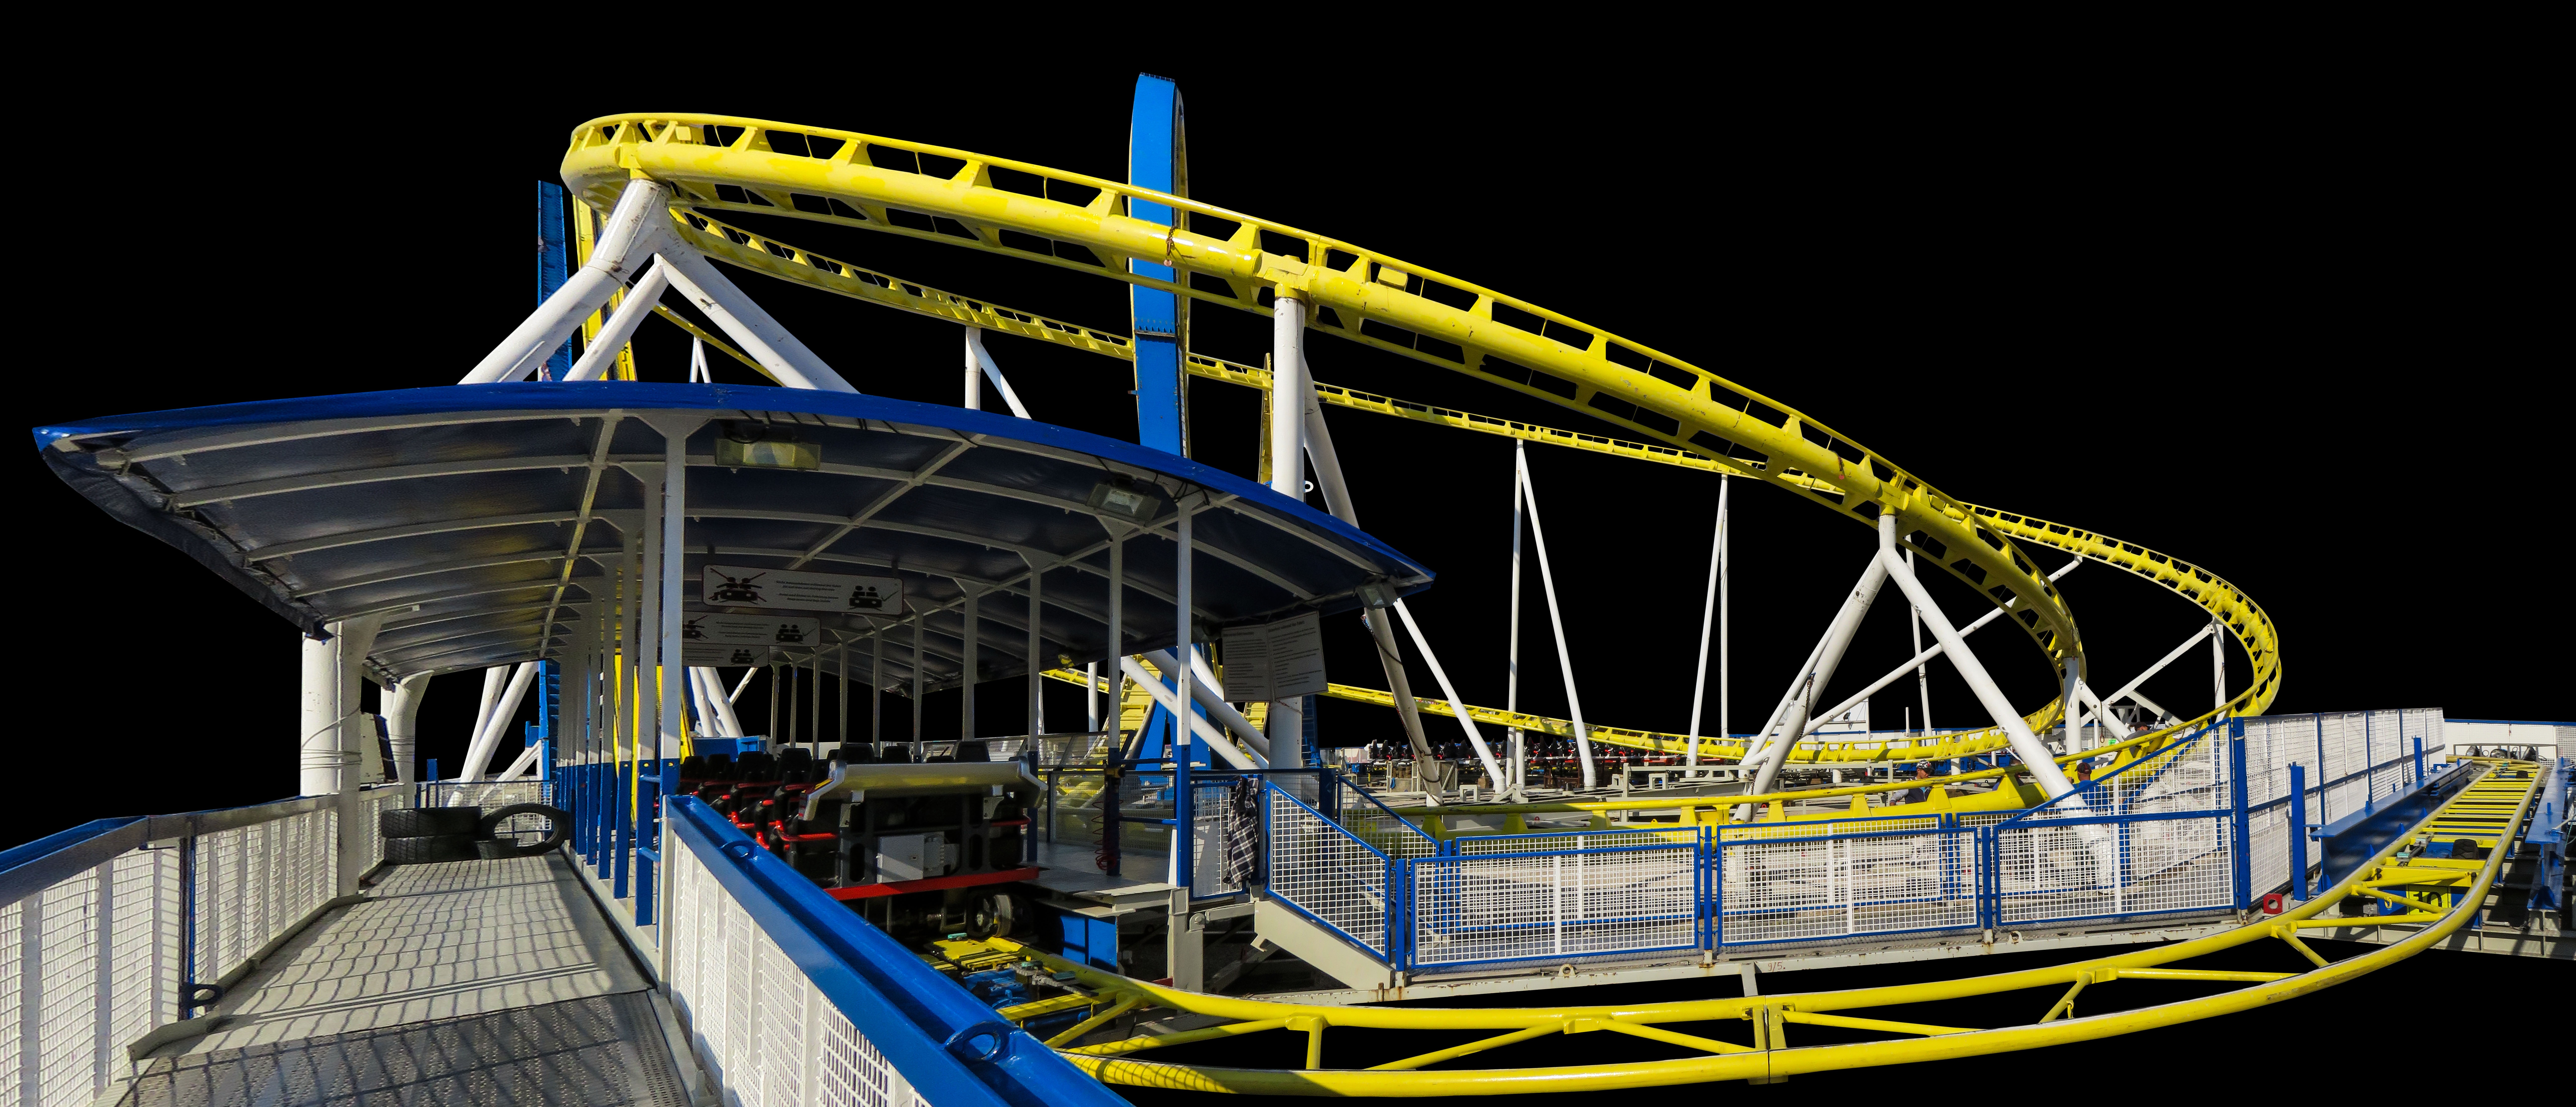
isolated, recreation, amusement park, action, park, ride, speed, roller coaster, oktoberfest, folk festival, adrenaline, festival site, amusement ride, outdoor recreation, nonbuilding structure